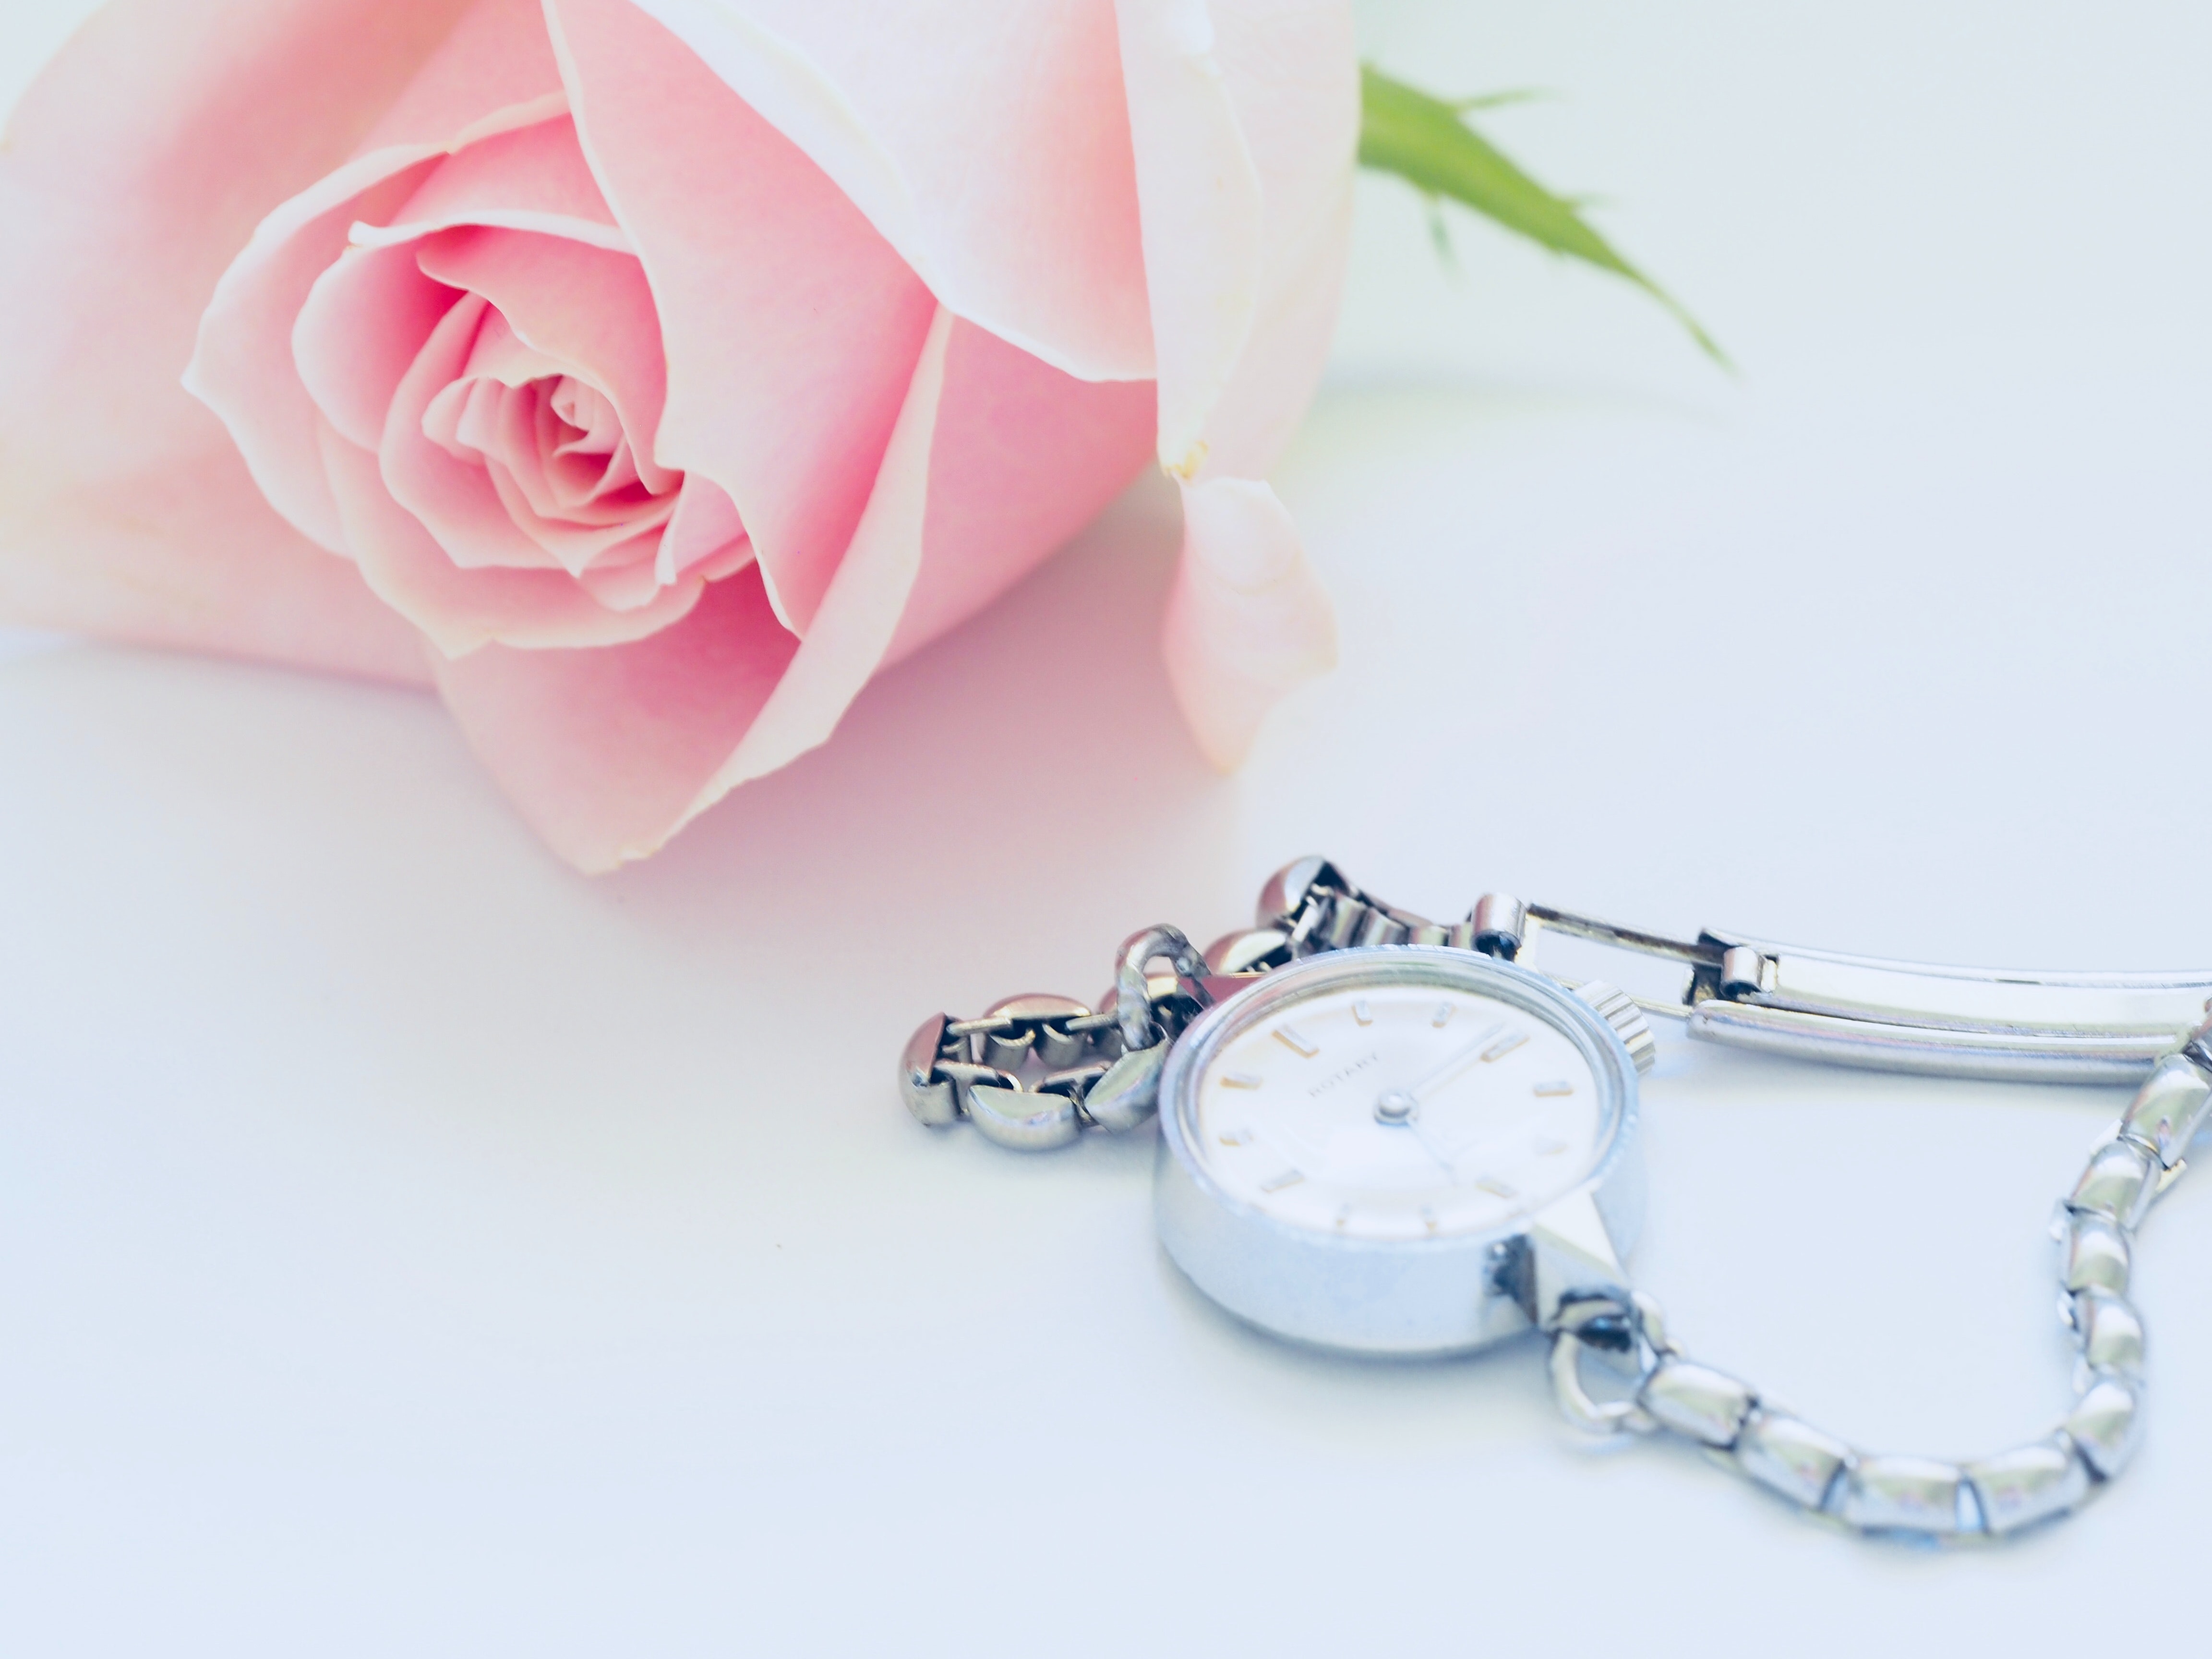
pink, fashion accessory, jewellery, body jewelry, rose, flower, plant, chain, rose family